U Thant

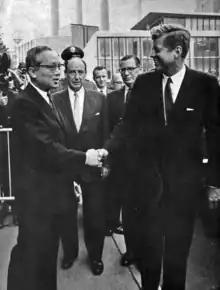
Thant shaking hands with John F. Kennedy during Kennedy's visit to the UN Headquarters

In less than one year in office, Thant faced a critical challenge to defuse the Cuban Missile Crisis, the moment when the world came closest to a nuclear war. On 20 October 1962, two days before public announcements were made, U.S. president John F. Kennedy showed Thant U-2 aerial reconnaissance photographs of Soviet missile installations in Cuba. The president then ordered a naval "quarantine" to remove all offensive weapons from Soviet ships bound for Cuba. Meanwhile, Soviet ships were approaching the quarantine zone. To avoid a naval confrontation, Thant proposed that the U.S. should make non-invasion guarantees in exchange for missile withdrawal from the Soviet Union. Soviet Premier Khrushchev welcomed the proposal, which formed the basis of further negotiations. Khrushchev further agreed to suspend missile shipments while the negotiations were ongoing. However, on 27 October 1962, a U-2 plane was shot down over Cuba, deepening the crisis. Kennedy was under intense pressure to invade from the Joint Chiefs of Staff and the Executive Committee (ExComm). Kennedy hoped Thant would play the role of mediator and subsequently replied to ExComm and the Joint Chiefs, "On the other hand we have U Thant, and we don't want to sink a ship...right in the middle of when U Thant is supposedly arranging for the Russians to stay out."